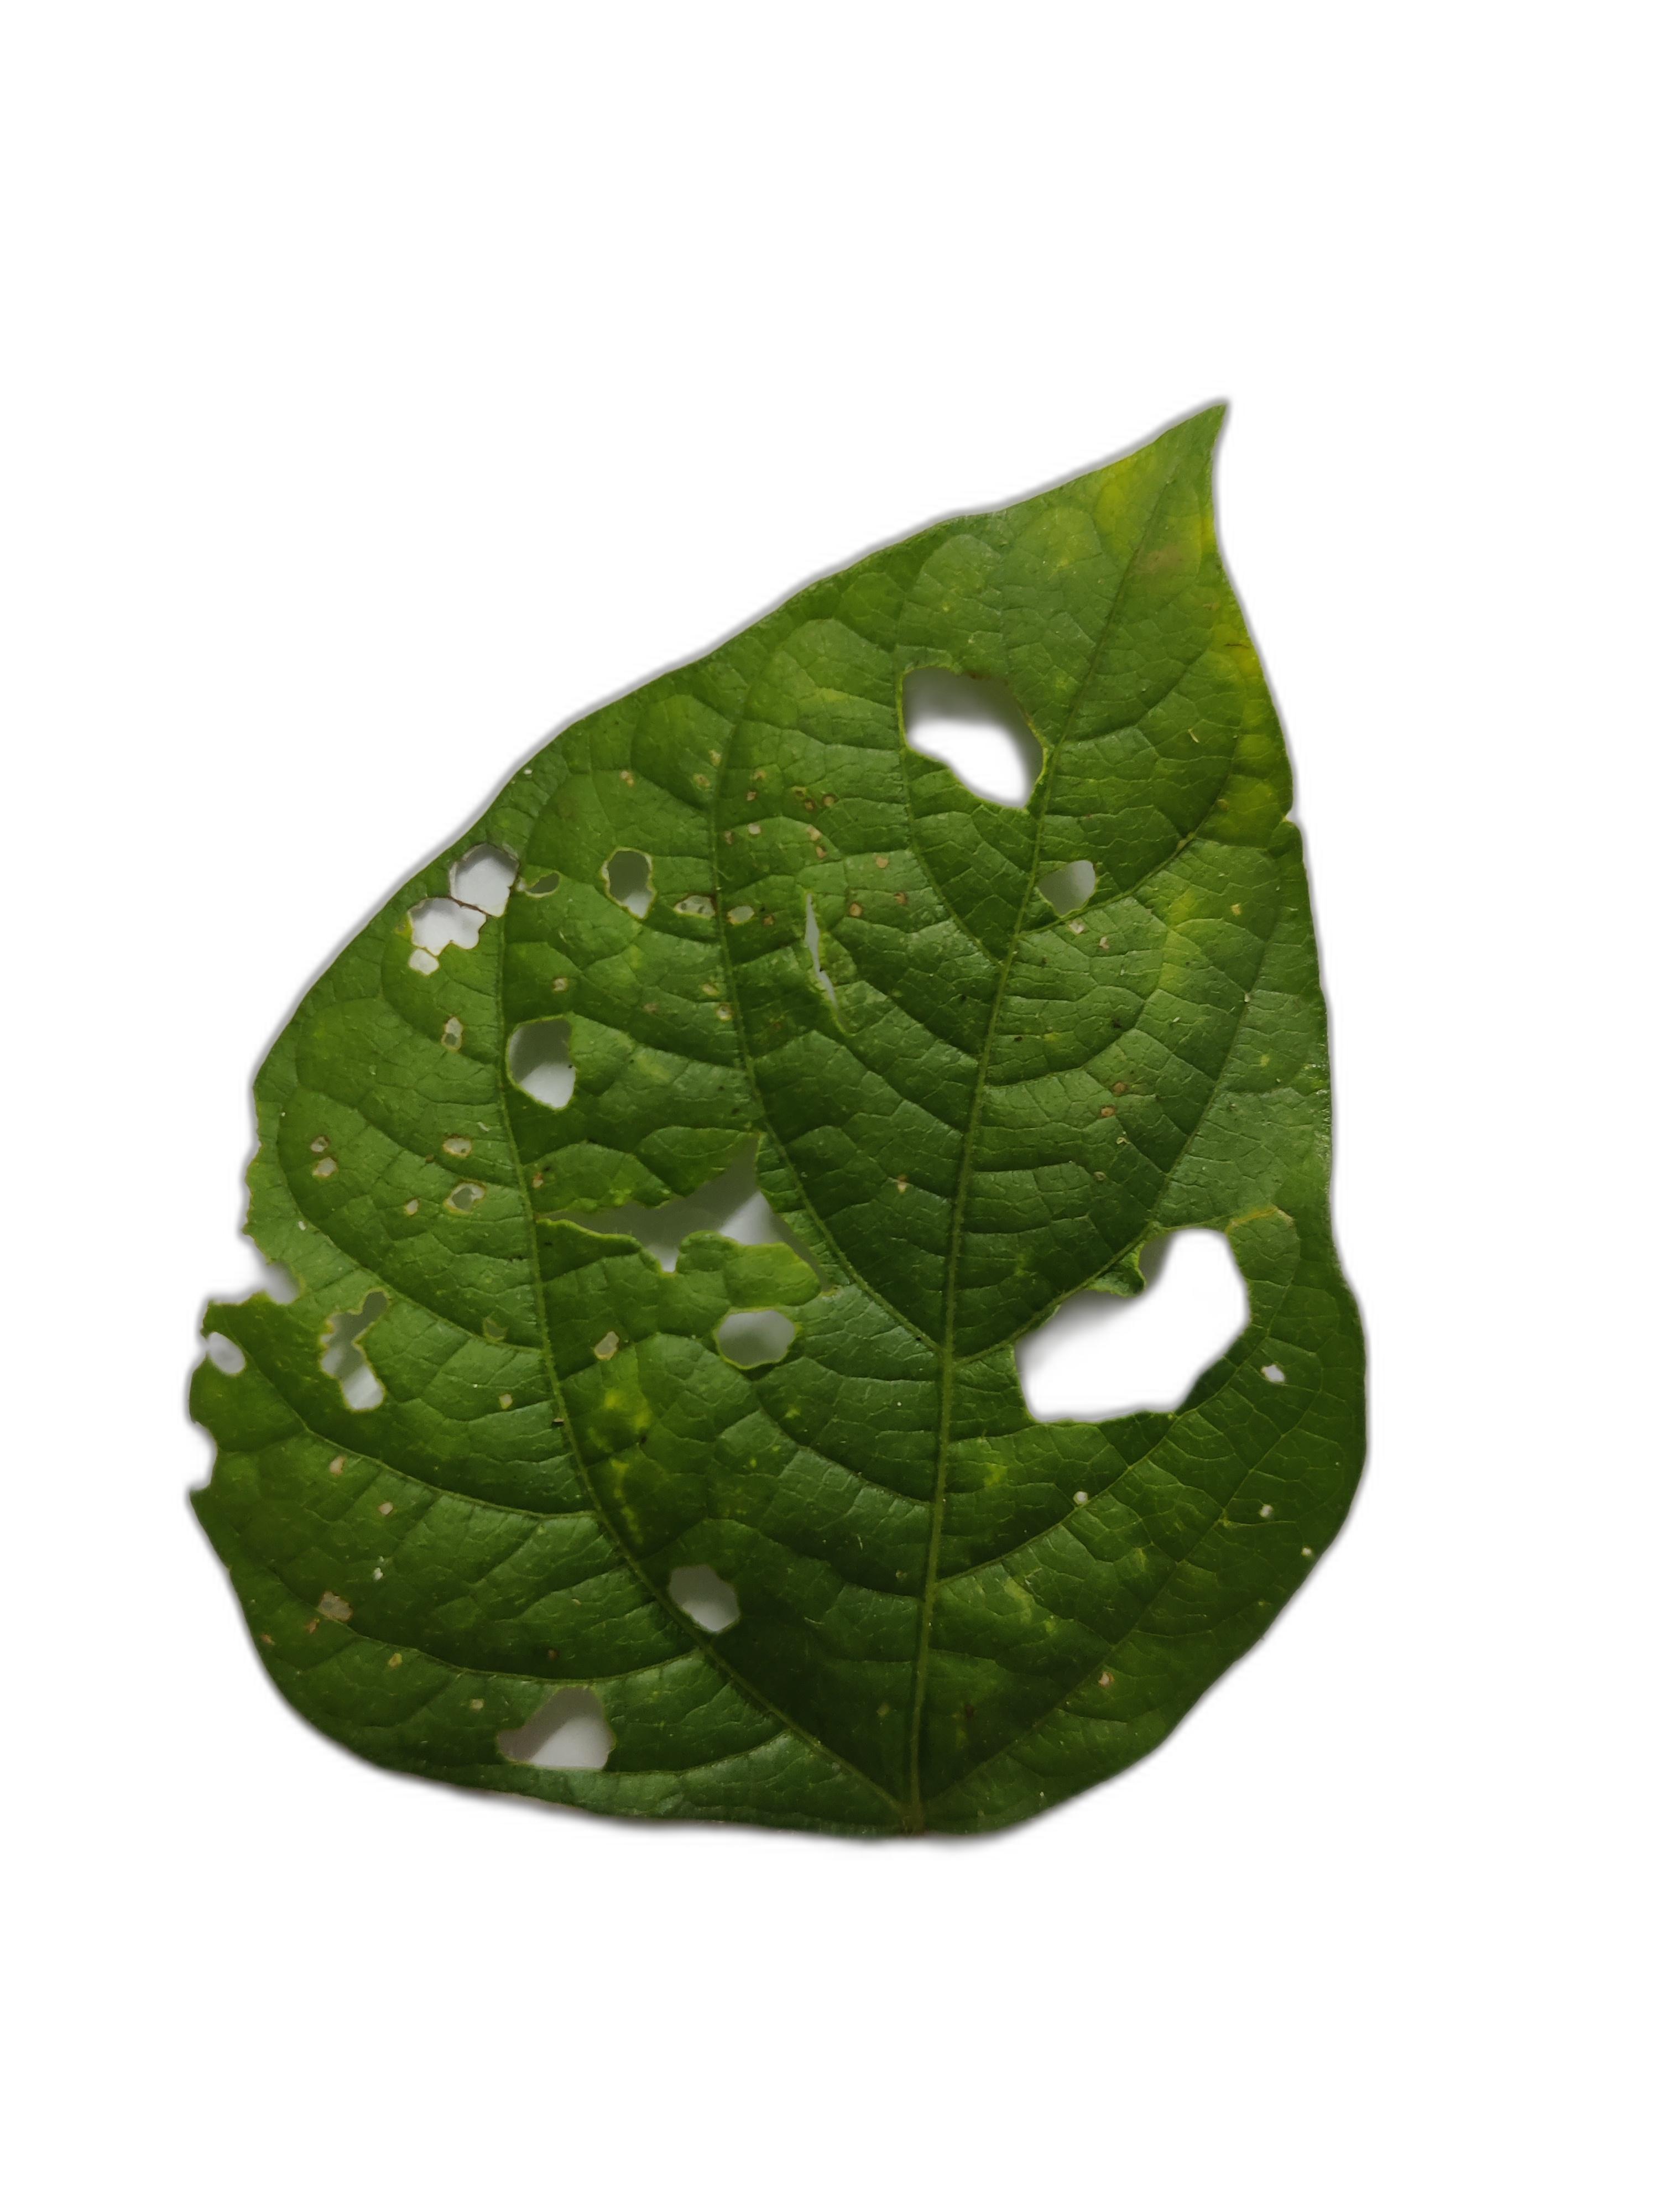
Label: Cercospora leaf spot